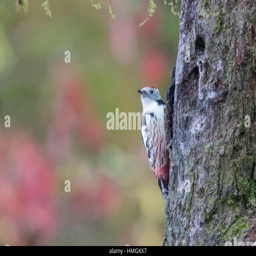
middle - spotted woodpecker climbing a tree trunk in search of insects